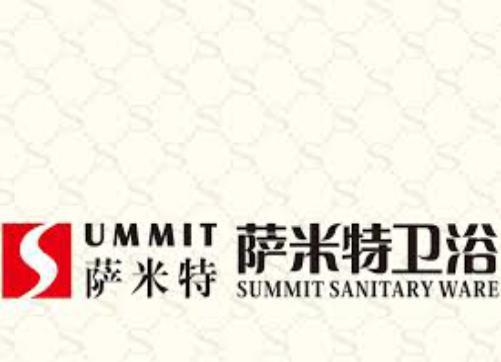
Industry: Others